Trampoline Terror!

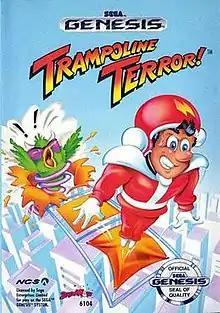
Cover art

Trampoline Terror! is an overhead view action video game with strategy elements developed by Masaya Games and published by DreamWorks Games in 1990 for the Sega Genesis exclusively in North America. A Japanese release under the name "Explode Star" was planned, but was cancelled.